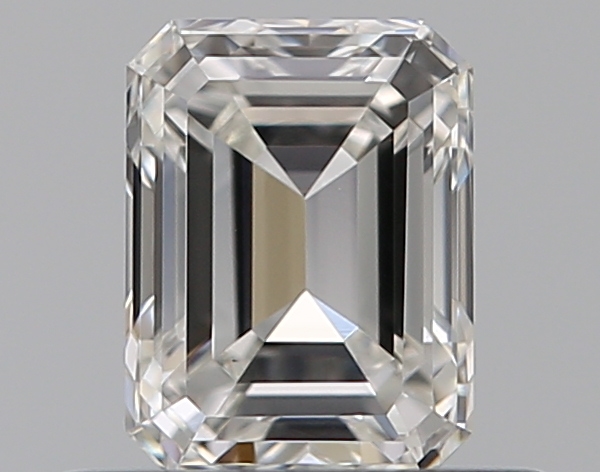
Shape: emerald
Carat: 0.5
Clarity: VS1
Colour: G
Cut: VG
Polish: EX
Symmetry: VG
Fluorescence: N
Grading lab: GIA
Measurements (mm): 5.07 x 3.82 x 2.64